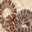
Label: snake